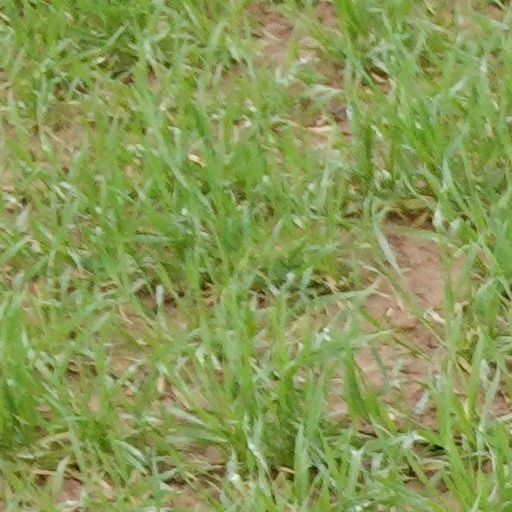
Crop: wheat